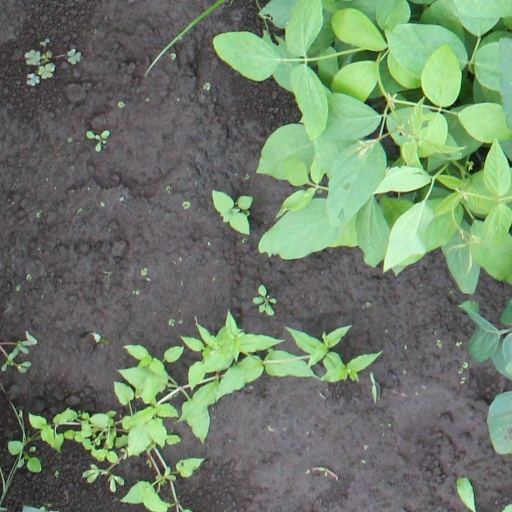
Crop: soybean